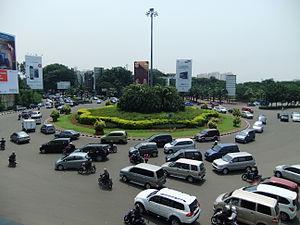
Kelapa Gading est un district de Jakarta Nord, en Indonésie. Kelapa Gading est connu de la population locale comme une ville dans la ville, en raison de la planification intégrée résidentielle et commerciale et des installations connexes.